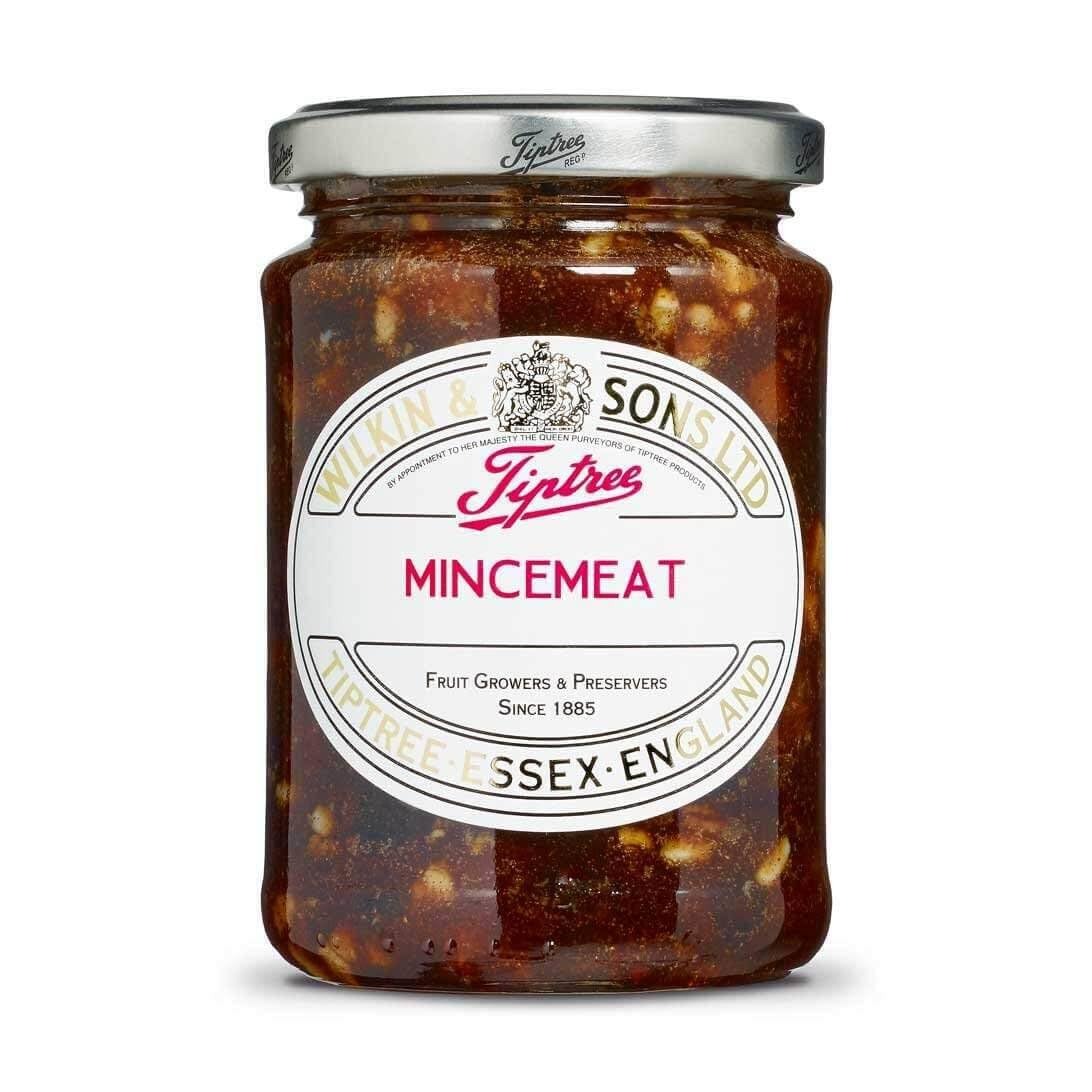
Item Name: Wilkin & Sons, Mincemeat, 8.4 Ounce
Bullet Point 1: mincemeat pie filling
Bullet Point 2: made in England
Value: 11.0
Unit: Ounce

Price: 17.45